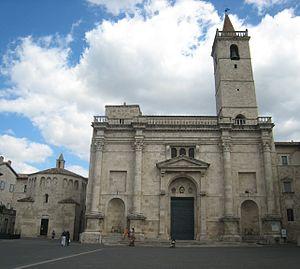
La liste suivante recense les cathédrales en Italie.
Le diocèse d'Ascoli Piceno est un diocèse de l'Église catholique en Italie, suffragant de l'archidiocèse de Fermo et appartenant à la région ecclésiastique des Marches.
La cathédrale d'Ascoli Piceno est une église catholique romaine d'Ascoli Piceno, en Italie. Il s'agit de la cathédrale du diocèse d'Ascoli Piceno.